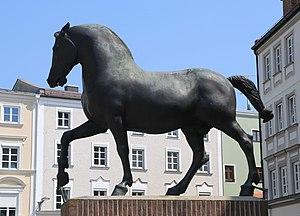
Le Rottaler est un cheval de demi-sang vigoureux, élevé principalement jusqu'au milieu du XXᵉ siècle dans l'arrondissement de Rottal-Inn, en Basse-Bavière.